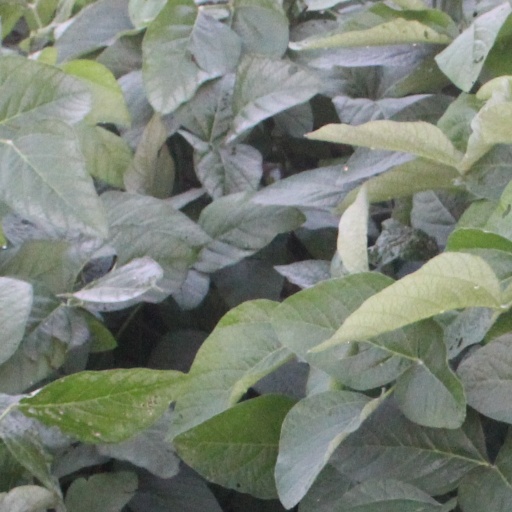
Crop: soybean